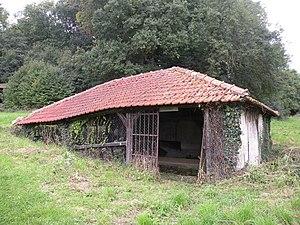
lavoir de 1802 à Saint-Martin-du-Tertre (Val-d'Oise)
Saint-Martin-du-Tertre est une commune française située dans le département du Val-d'Oise en région Île-de-France.